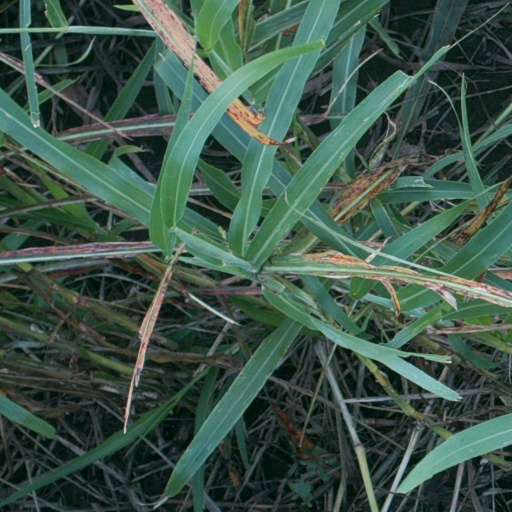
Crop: sorghum